Donald Monro (priest)

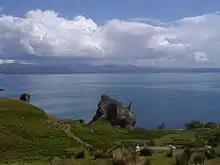
The ruins of Brochel Castle, Raasay. Monro wrote that it was one of two castles on the island and had a "fair orchard".

Monro called himself "Sir Donald", a standard style at the time for a priest who lacked a university degree, and also referred to himself as "High Dean of the Isles". His position was one of considerable influence but the advancing Reformation added further complication to the political landscape in which he was operating. He must initially have been a Roman Catholic, but following the Scottish Reformation in 1560 he adhered to the Presbyterian Church of Scotland. At some point between 1560 and 1563 he was appointed as parson of Kiltearn and he was also minister at Alness and Lemlair. In 1563, he witnessed a charter, still styling himself "Archdeacon of the Isles". At Lammas in the same year he was appointed by the General Assembly of the Church of Scotland to act as one of three special Commissioners of Ross under the Bishop of Caithness responsible for creating new kirks. The duties were arduous but he retained his position for 12 years, occasional criticism by the General Assembly concerning his lack of ability in Gaelic notwithstanding. Traditionally, he is said to have lived at Castle Craig on the Black Isle and to have crossed the Cromarty Firth to perform his duties at Kiltearn.